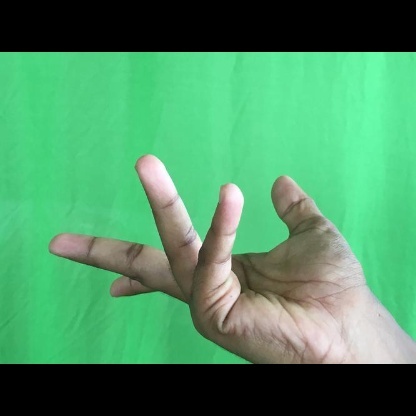
Mudra: Alapadmam